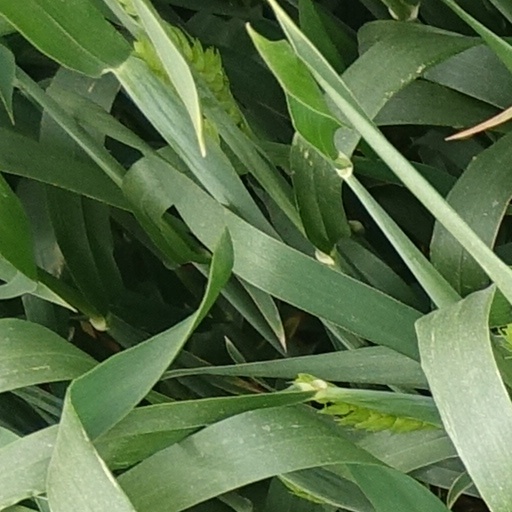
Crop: wheat